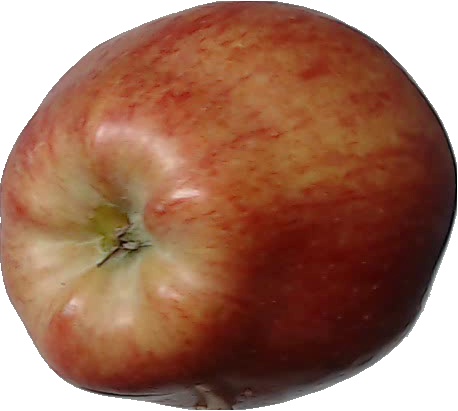
Label: apple_red_1